Thakor Patel

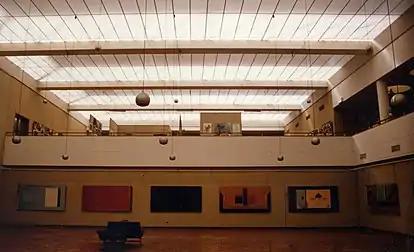
Thakor Patel exhibition (1989) at The National Gallery of Zimbabwe

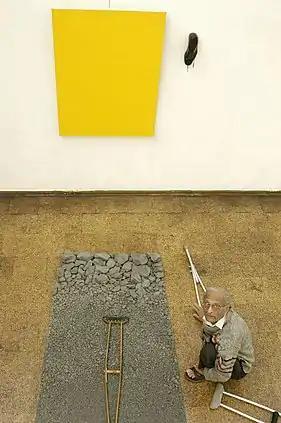
Thakor with Installation- "My last leg"

Upon returning to India and living there with his family, he was approached by a relative who pondered if he would like to help him run a print shop in Zimbabwe. He agreed and moved to Harare by himself in 1980, initially only planning on staying for a year, maybe even two, but eventually coming to the realization that he quite liked it there. This love for Africa may have been passed down to him from his father, who used to live there and regularly mentioned how much he cherished it.